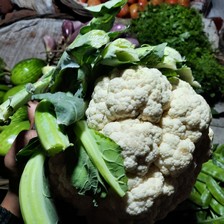
Label: cauliflower